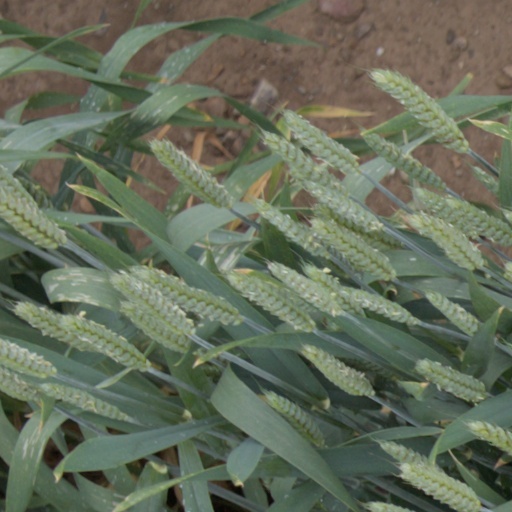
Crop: wheat